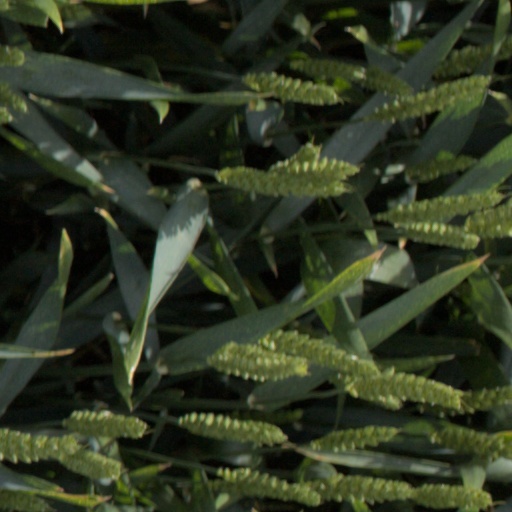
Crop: wheat